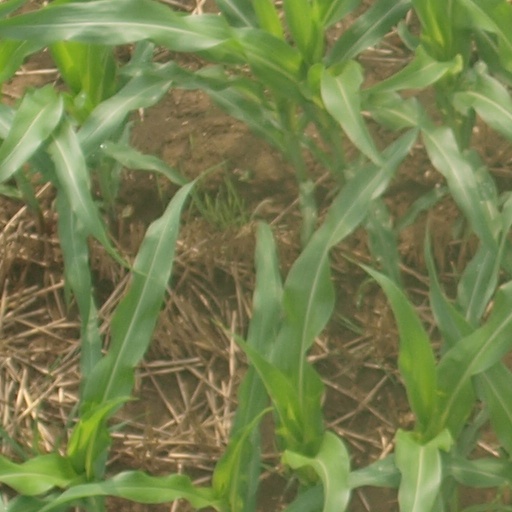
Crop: maize; corn